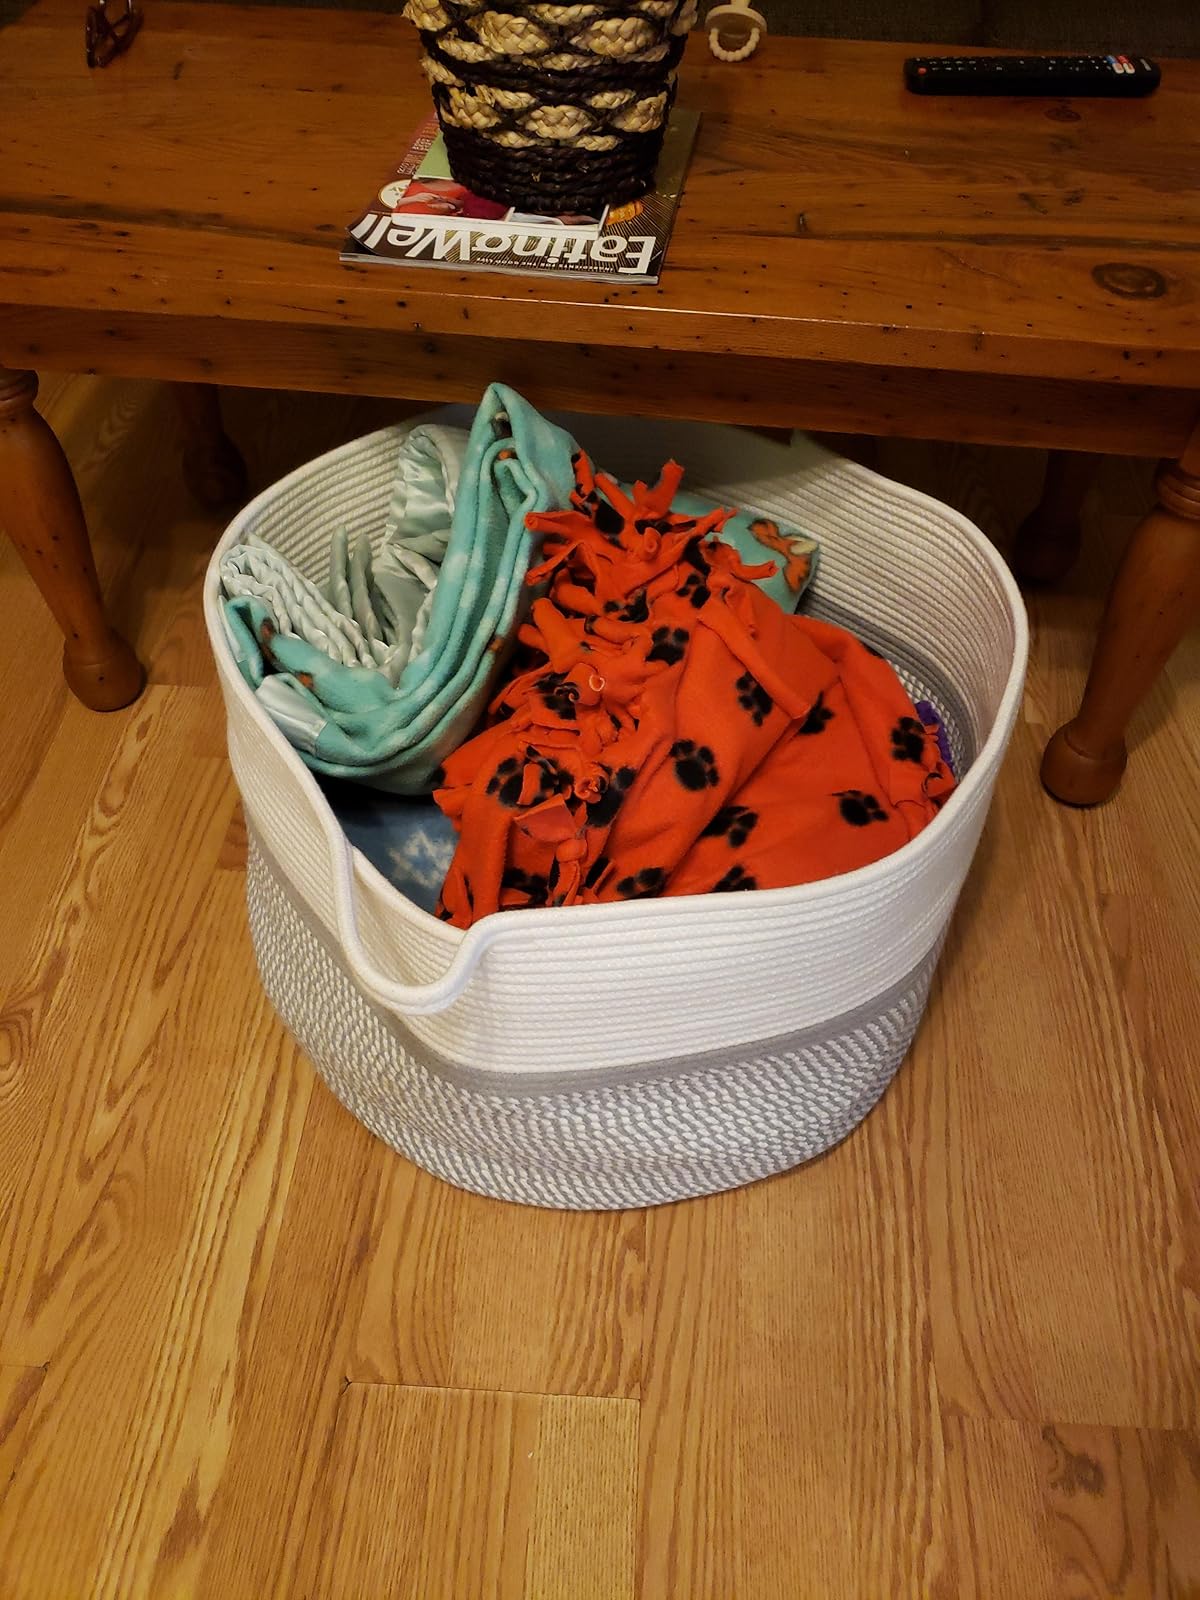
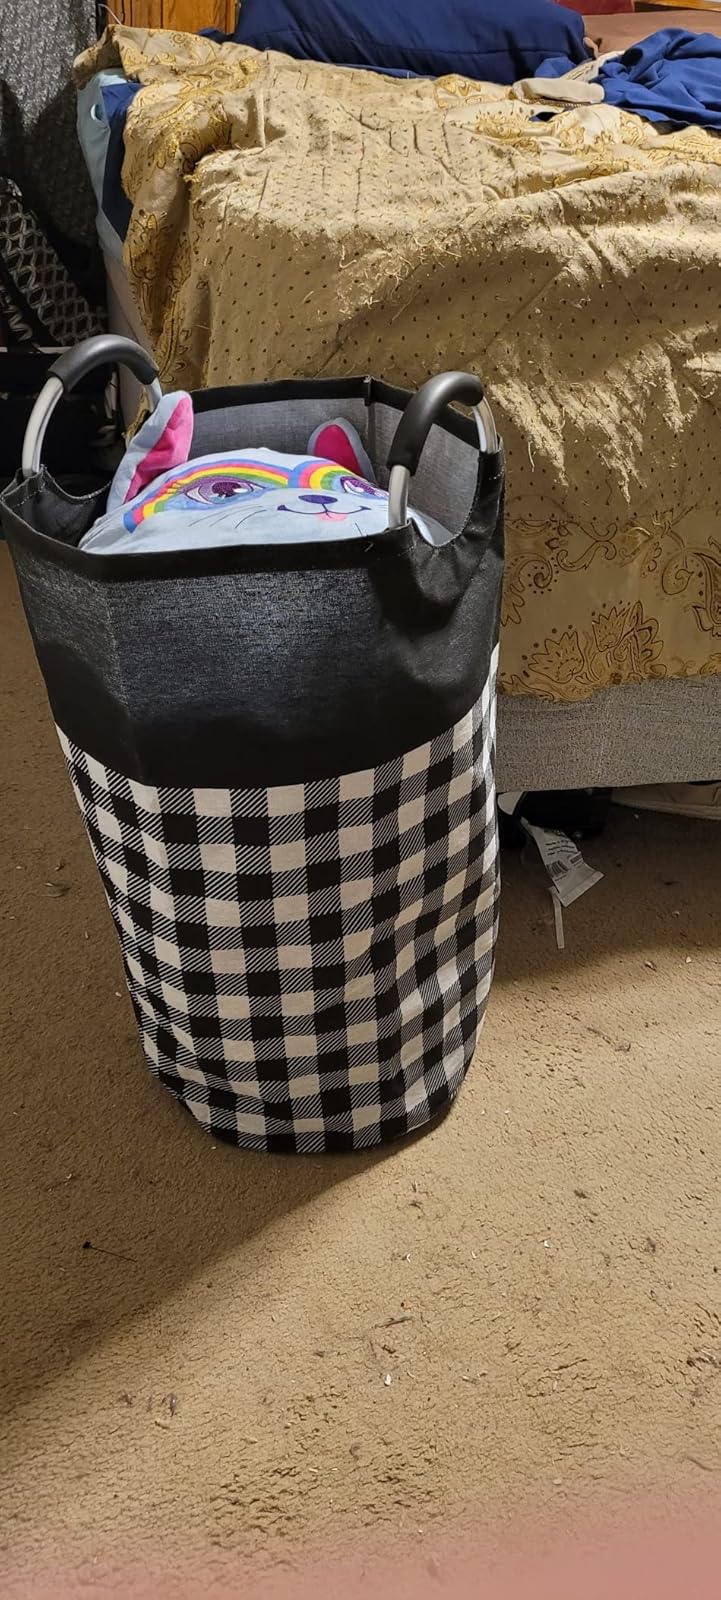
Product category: items_hamper
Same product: no